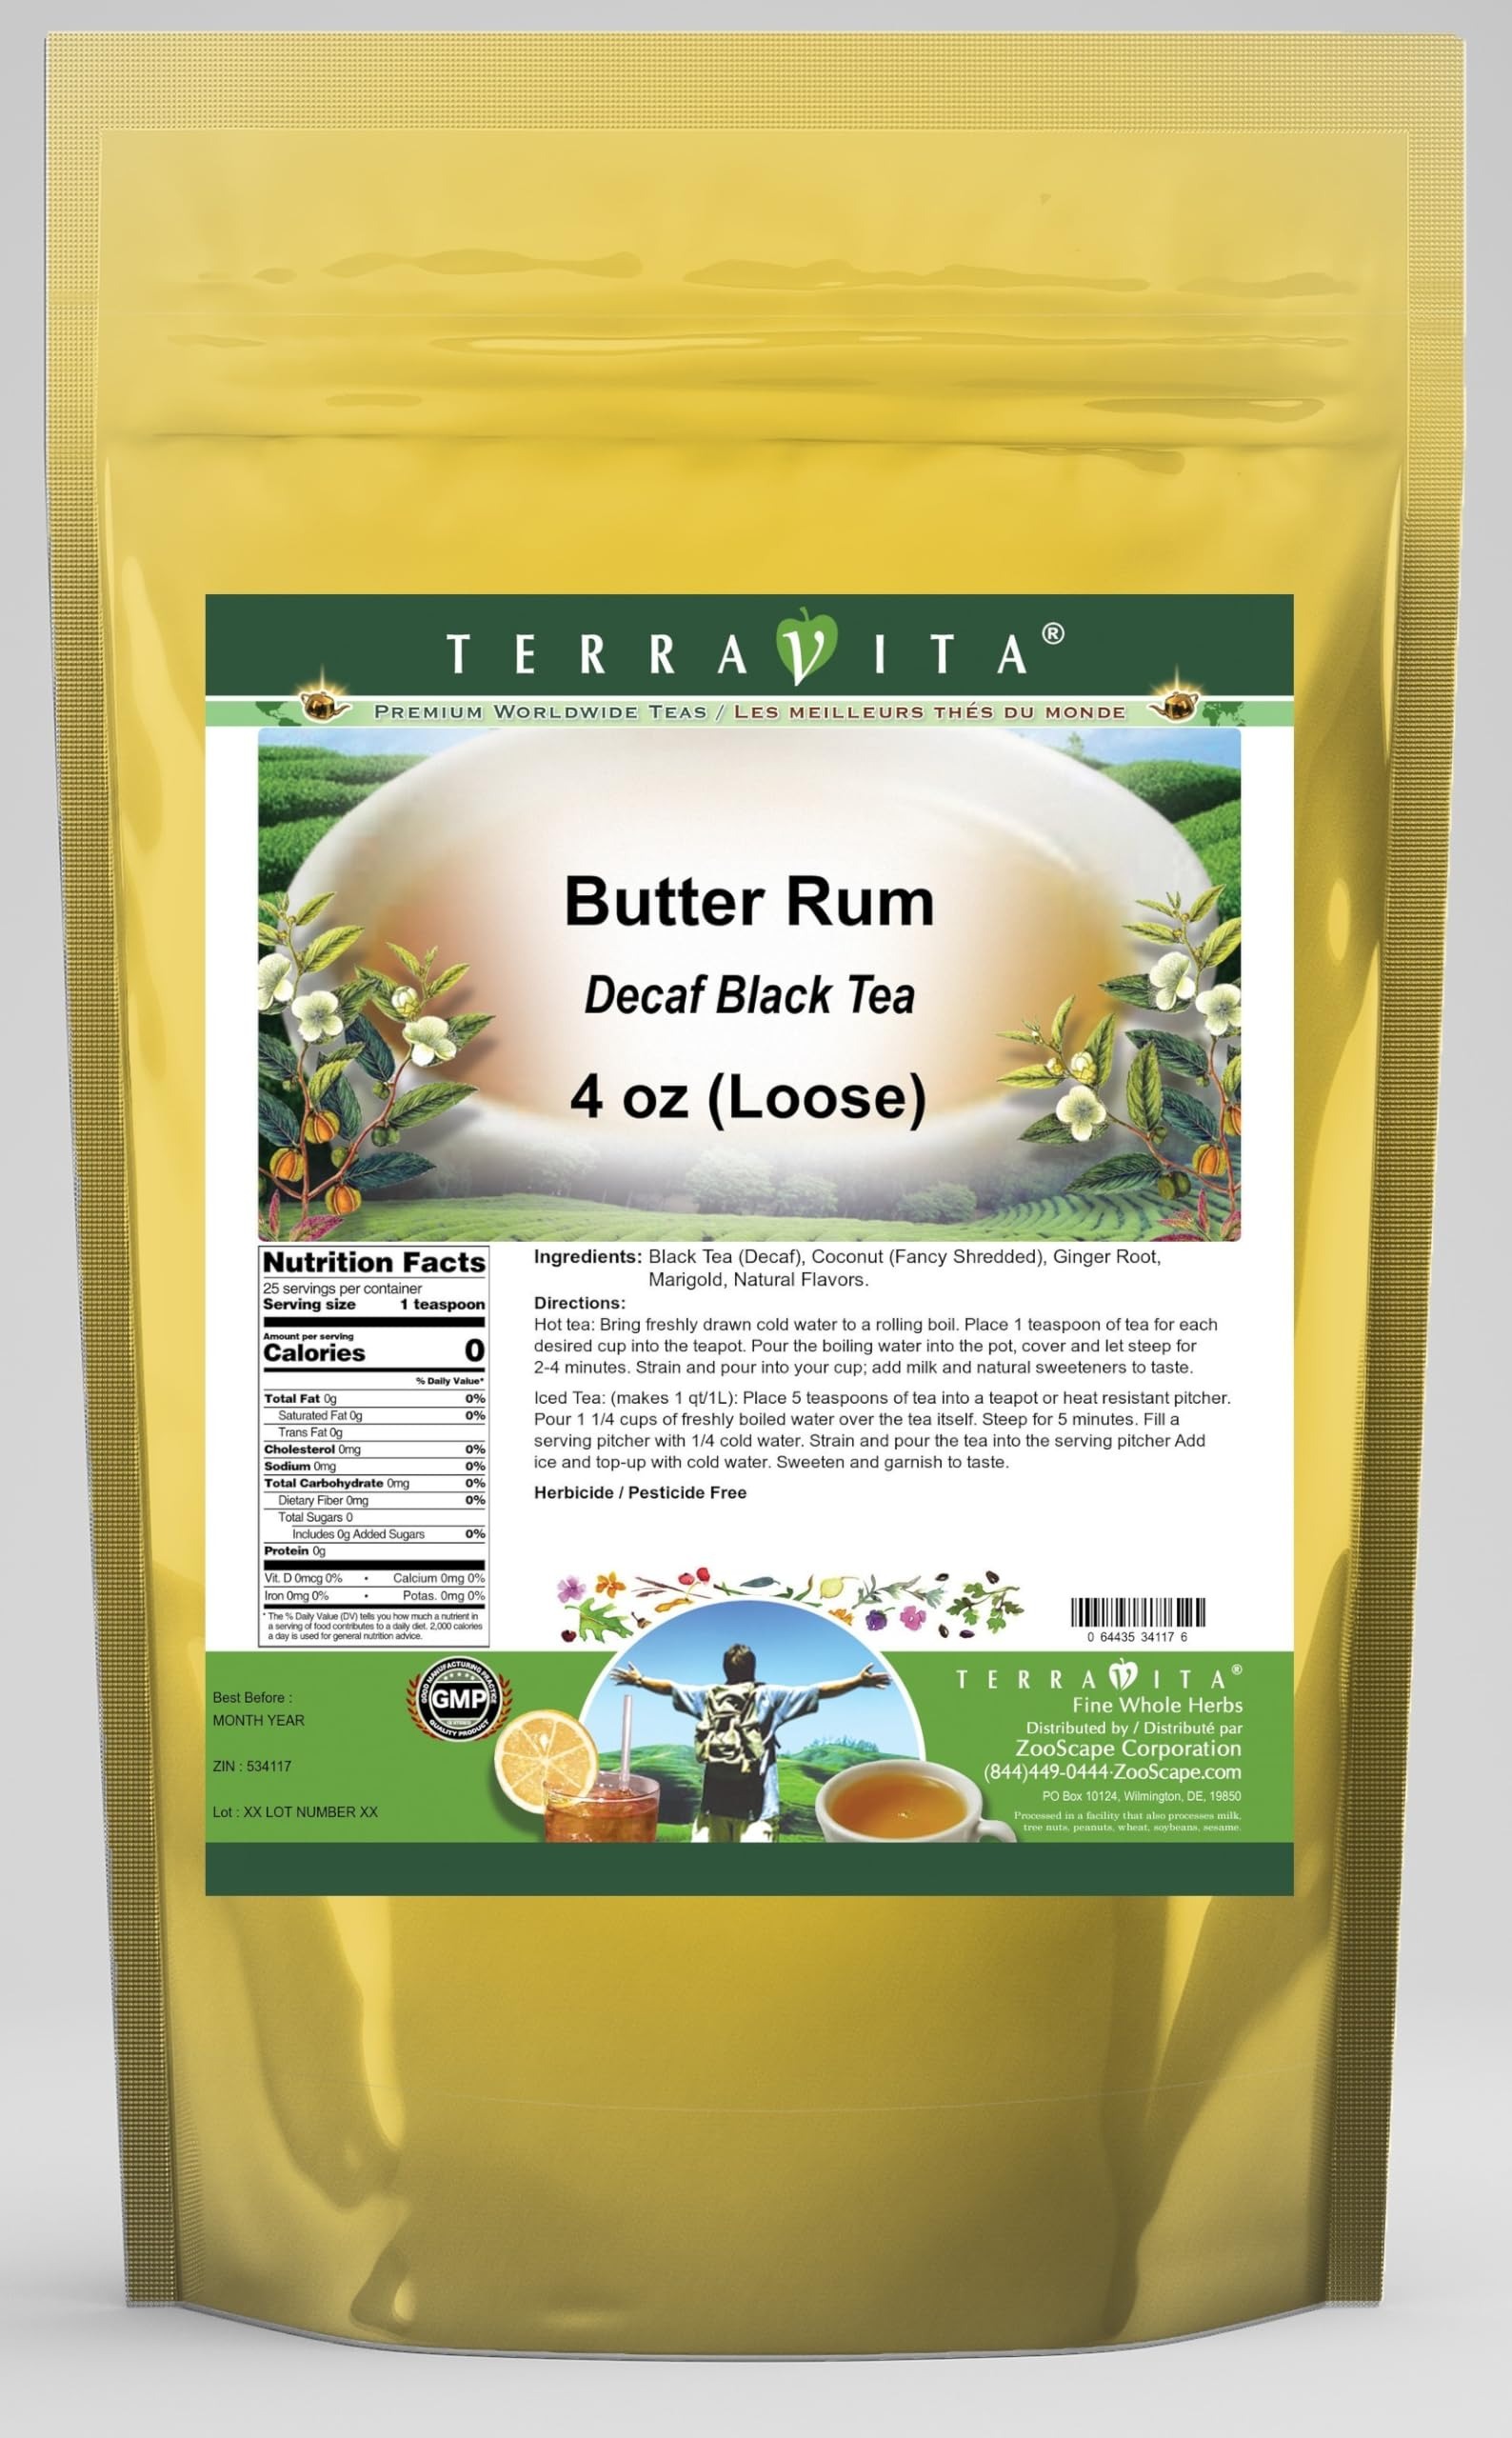
Item Name: Butter Rum Decaf Black Tea (Loose) (4 oz, ZIN: 534117)
Bullet Point: Our Butter Rum Decaf Black Tea is a wonderful flavored decaffeinated Black tea with Coconut, Ginger Root and Marigold. You will enjoy the simple and elegant Butter Rum taste! - Ingredients: Decaf Black tea, Coconut, Ginger Root, Marigold and Natural Butter Rum Flavor.
Product Description: Our Butter Rum Decaf Black Tea is a wonderful flavored decaffeinated Black tea with Coconut, Ginger Root and Marigold. You will enjoy the simple and elegant Butter Rum taste! - Ingredients: Decaf Black tea, Coconut, Ginger Root, Marigold and Natural Butter Rum Flavor. - Hot tea brewing method: Bring freshly drawn cold water to a rolling boil. Place 1 teaspoon of tea for each desired cup into the teapot. Pour the boiling water into the pot, cover and let steep for 2-4 minutes. Strain and pour into your cup; add milk and natural sweeteners to taste. - Iced tea brewing method: (to make 1 liter/quart): Place 5 teaspoons of tea into a teapot or heat resistant pitcher. Pour 1 1/4 cups of freshly boiled water over the tea itself. Steep for 5 minutes. Fill a serving pitcher with 1/4 cold water. Strain and pour the tea into the serving pitcher Add ice and top-up with cold water. Sweeten and garnish to taste. - TerraVita is an exclusive line of premium-quality, natural source products that use only the finest, purest and most potent ingredients found around the world. TerraVita is hallmarked by the highest possible standards of purity, potency, stability and freshness. All of our products are prepared with the highest elements of quality control, from raw materials through the entire manufacturing process, up to and including the moment that the bottles or bags are sealed for freshness and shipped out to you. Our highest possible standards are certified by independent laboratories and backed by our personal guarantee. - TerraVita exists to meet and ensure your family's health and wellness without the harmful effects of chemicals and health products. We strive to make all of our products affordable and reliable and are constantly searching the market to maintain our affordability
Value: 4.0
Unit: Ounce

Price: 27.4